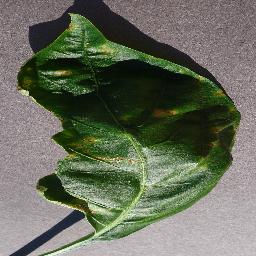
Label: Pepper,_bell___Bacterial_spot